Luke Doucet

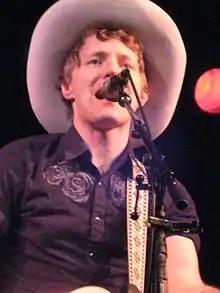
Doucet performing at the 2007 NXNE festival

In 2007 Doucet moved to Nashville where he wrote "Blood's Too Rich". Despite being excited about living in such a musical city, Doucet was homesick and "longed to be back in Canada". Six Shooter released "Blood's Too Rich" on January 8, 2008, in Canada, and on June 24, 2008, in the United States.